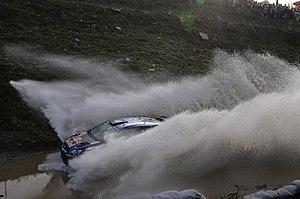
Le rallye d'Argentine est une course automobile sur terre désignée sous ce nom en 1980 pour son admission effective en WRC. Sa première édition porte en fait le nom de Rally Codasur en 1979. Le manufacturier Marlboro prend pied comme sponsor de 1983 à 1988, YPF est le principal soutien financier de 1991 à 1995, et Philips apparaît en 2012-13. Pour l'heure, les laboratoires argentins Xion sont le partenaire de l'épreuve, qui est la seule sudaméricaine inscrite dans la durée en WRC.